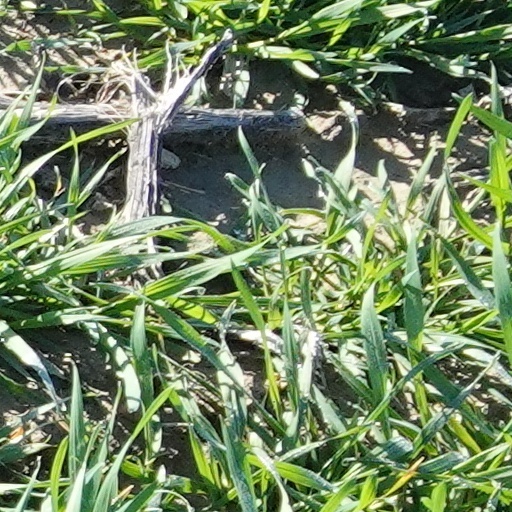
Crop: wheat